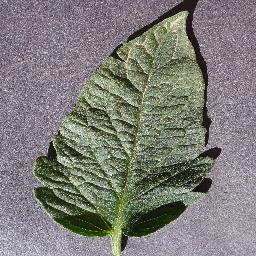
Label: Tomato___healthy